The Fraudster

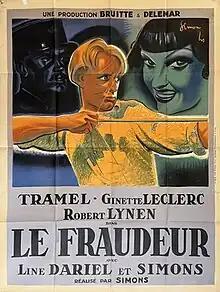

The Fraudster (French: Le fraudeur) is a 1937 French crime drama film directed by Léopold Simons and starring Félicien Tramel, Ginette Leclerc and Robert Lynen. The film's sets were designed by the art director Émile Duquesne.